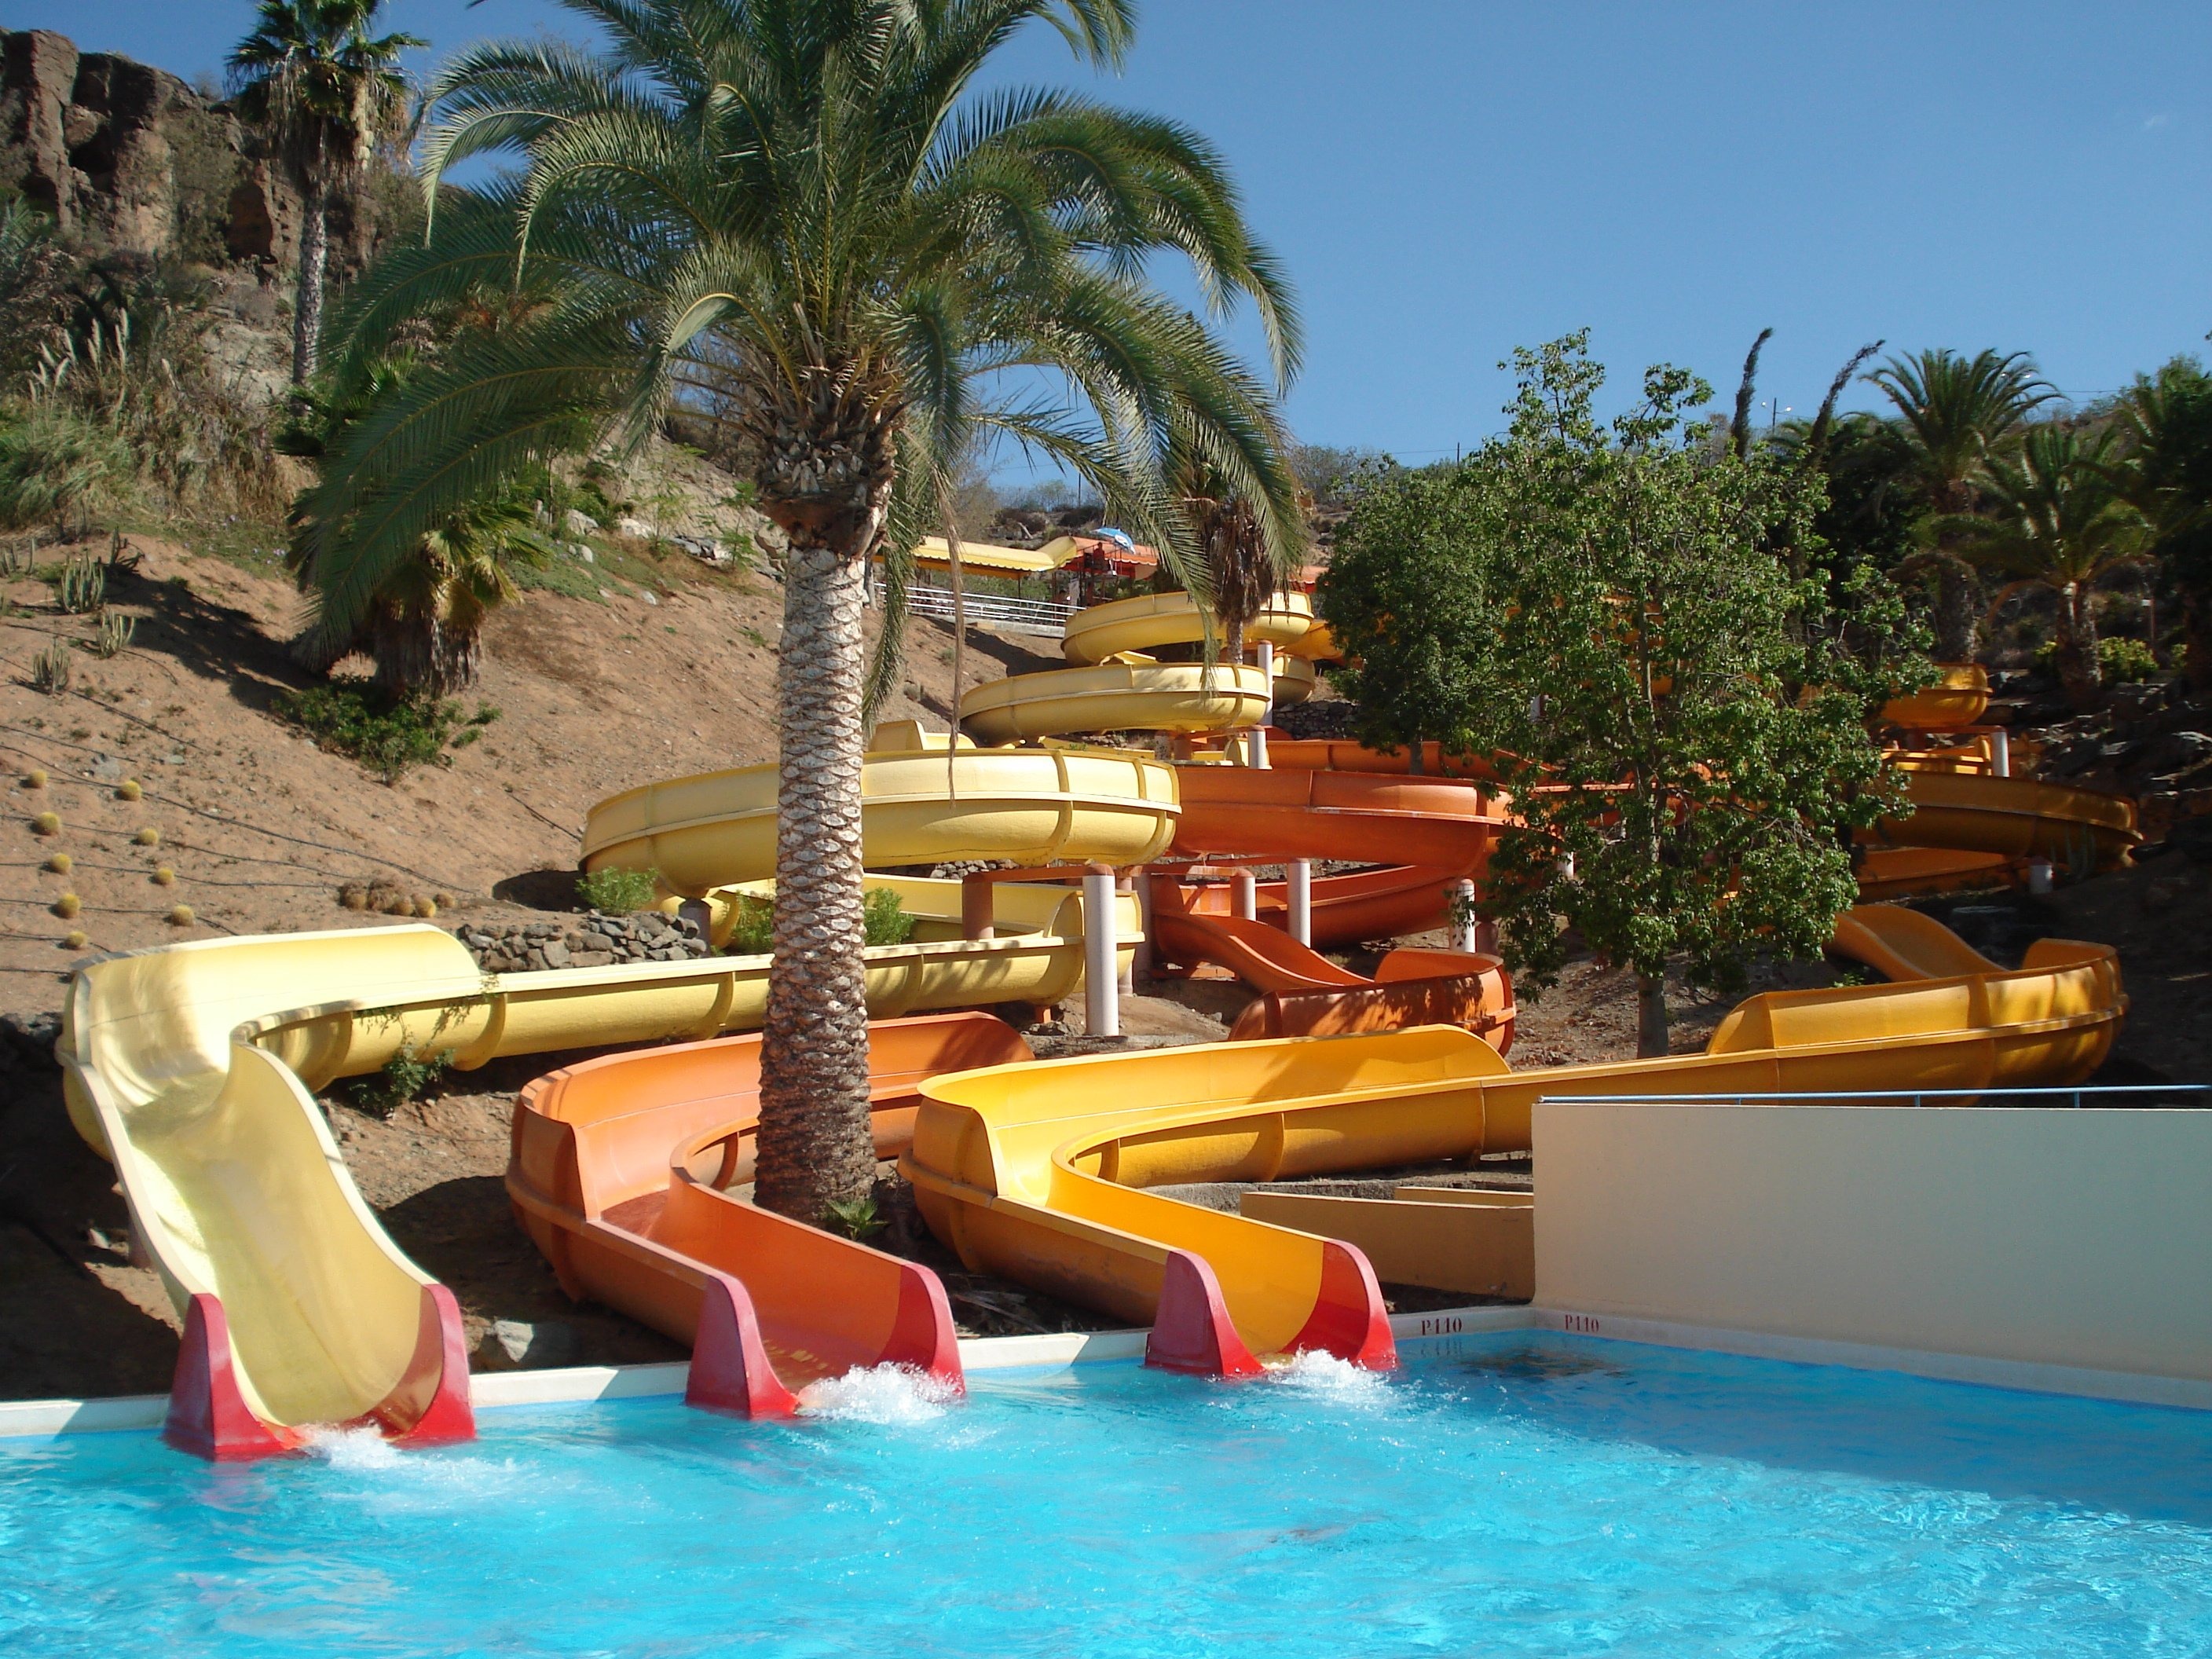
water, villa, vacation, amusement park, swimming pool, park, backyard, property, leisure, resort, estate, water park, slide, slip, water slide